Heil dir im Siegerkranz

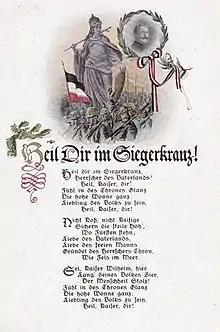
Postcard

"" was the imperial anthem of the German Empire from 1871 to 1918, and previously the royal anthem of Prussia from 1795 to 1918.